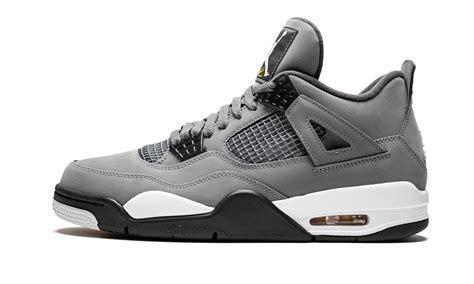
Brand: Jordan
Model: 4 Retro